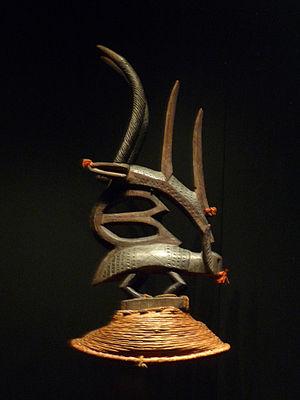
Masque cimier, société d'initiation Ciwara, population Bamana, Mali, Bamako, avant 1930. Bois, fibres végétales, coton, ficelle. Musée du quai Branly.
La société ciwara est l'une des six sociétés secrètes de la cosmogonie bambara. Société aux enseignements protégés par des interdits, la société ciwara contribue à la cohésion sociale de la communauté. Elle enseigne à ses membres les modes de culture de chaque plante, mais aussi la nécessité du travail agricole collectif pour assurer les récoltes. Les danses étaient liées aux rites agraires et, par conséquent, à l’idée de fertilité, de fécondité et d’ensemencement. Les danseurs portent des cimiers ciwara et miment le travail de la houe dans les champs avec les cornes de l’antilope.
Le masque Ciwara, ou encore Tyi wara, de son nom complet Tyi wara kun est un masque-cimier rituel en forme d'antilope-cheval que l'on rencontre dans la culture Bambara. C'est l'une des pièces les plus connues de l'art africain.